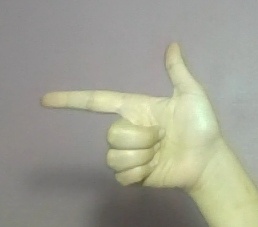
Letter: yaa